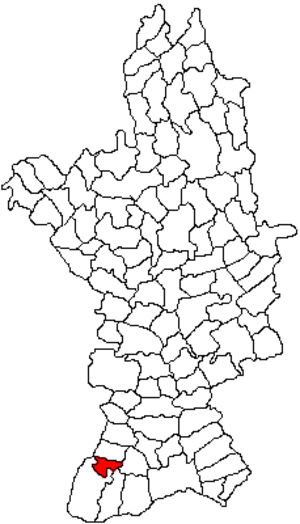
Ștefan cel Mare est une commune du județ d'Olt en Roumanie.